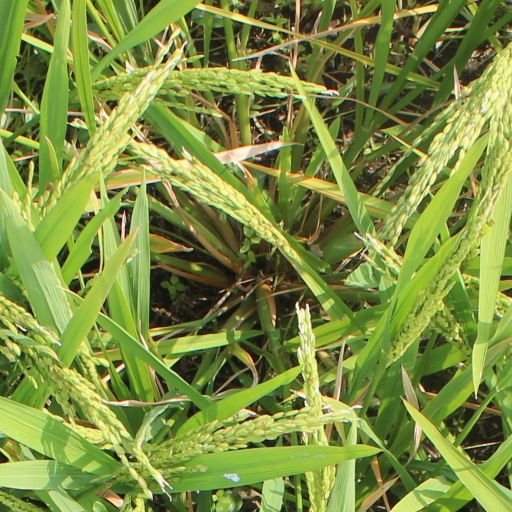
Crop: rice